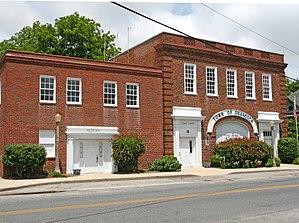
Onancock est une municipalité américaine située dans le comté d'Accomack en Virginie.